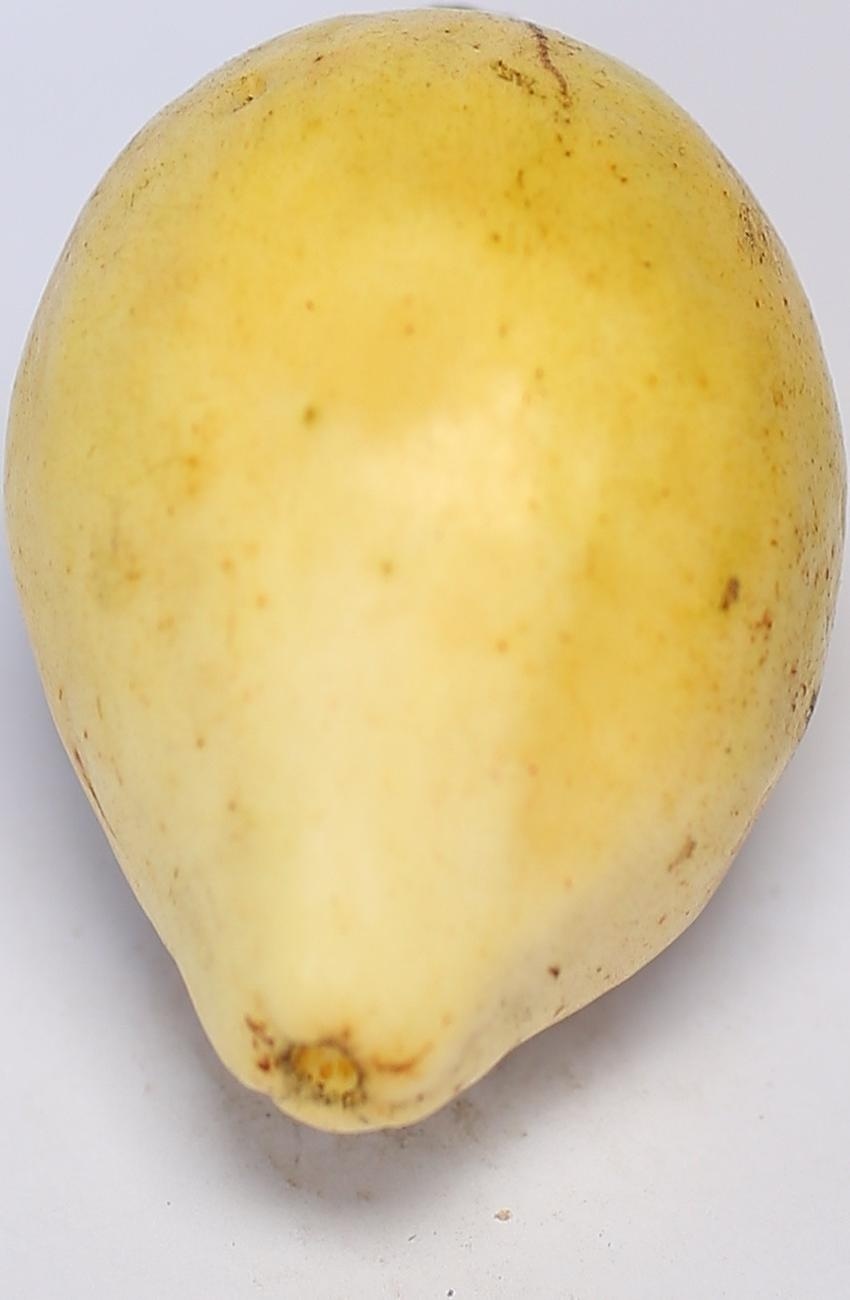
Maturity: ripe
Variety: riyali